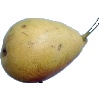
Label: Pear 2